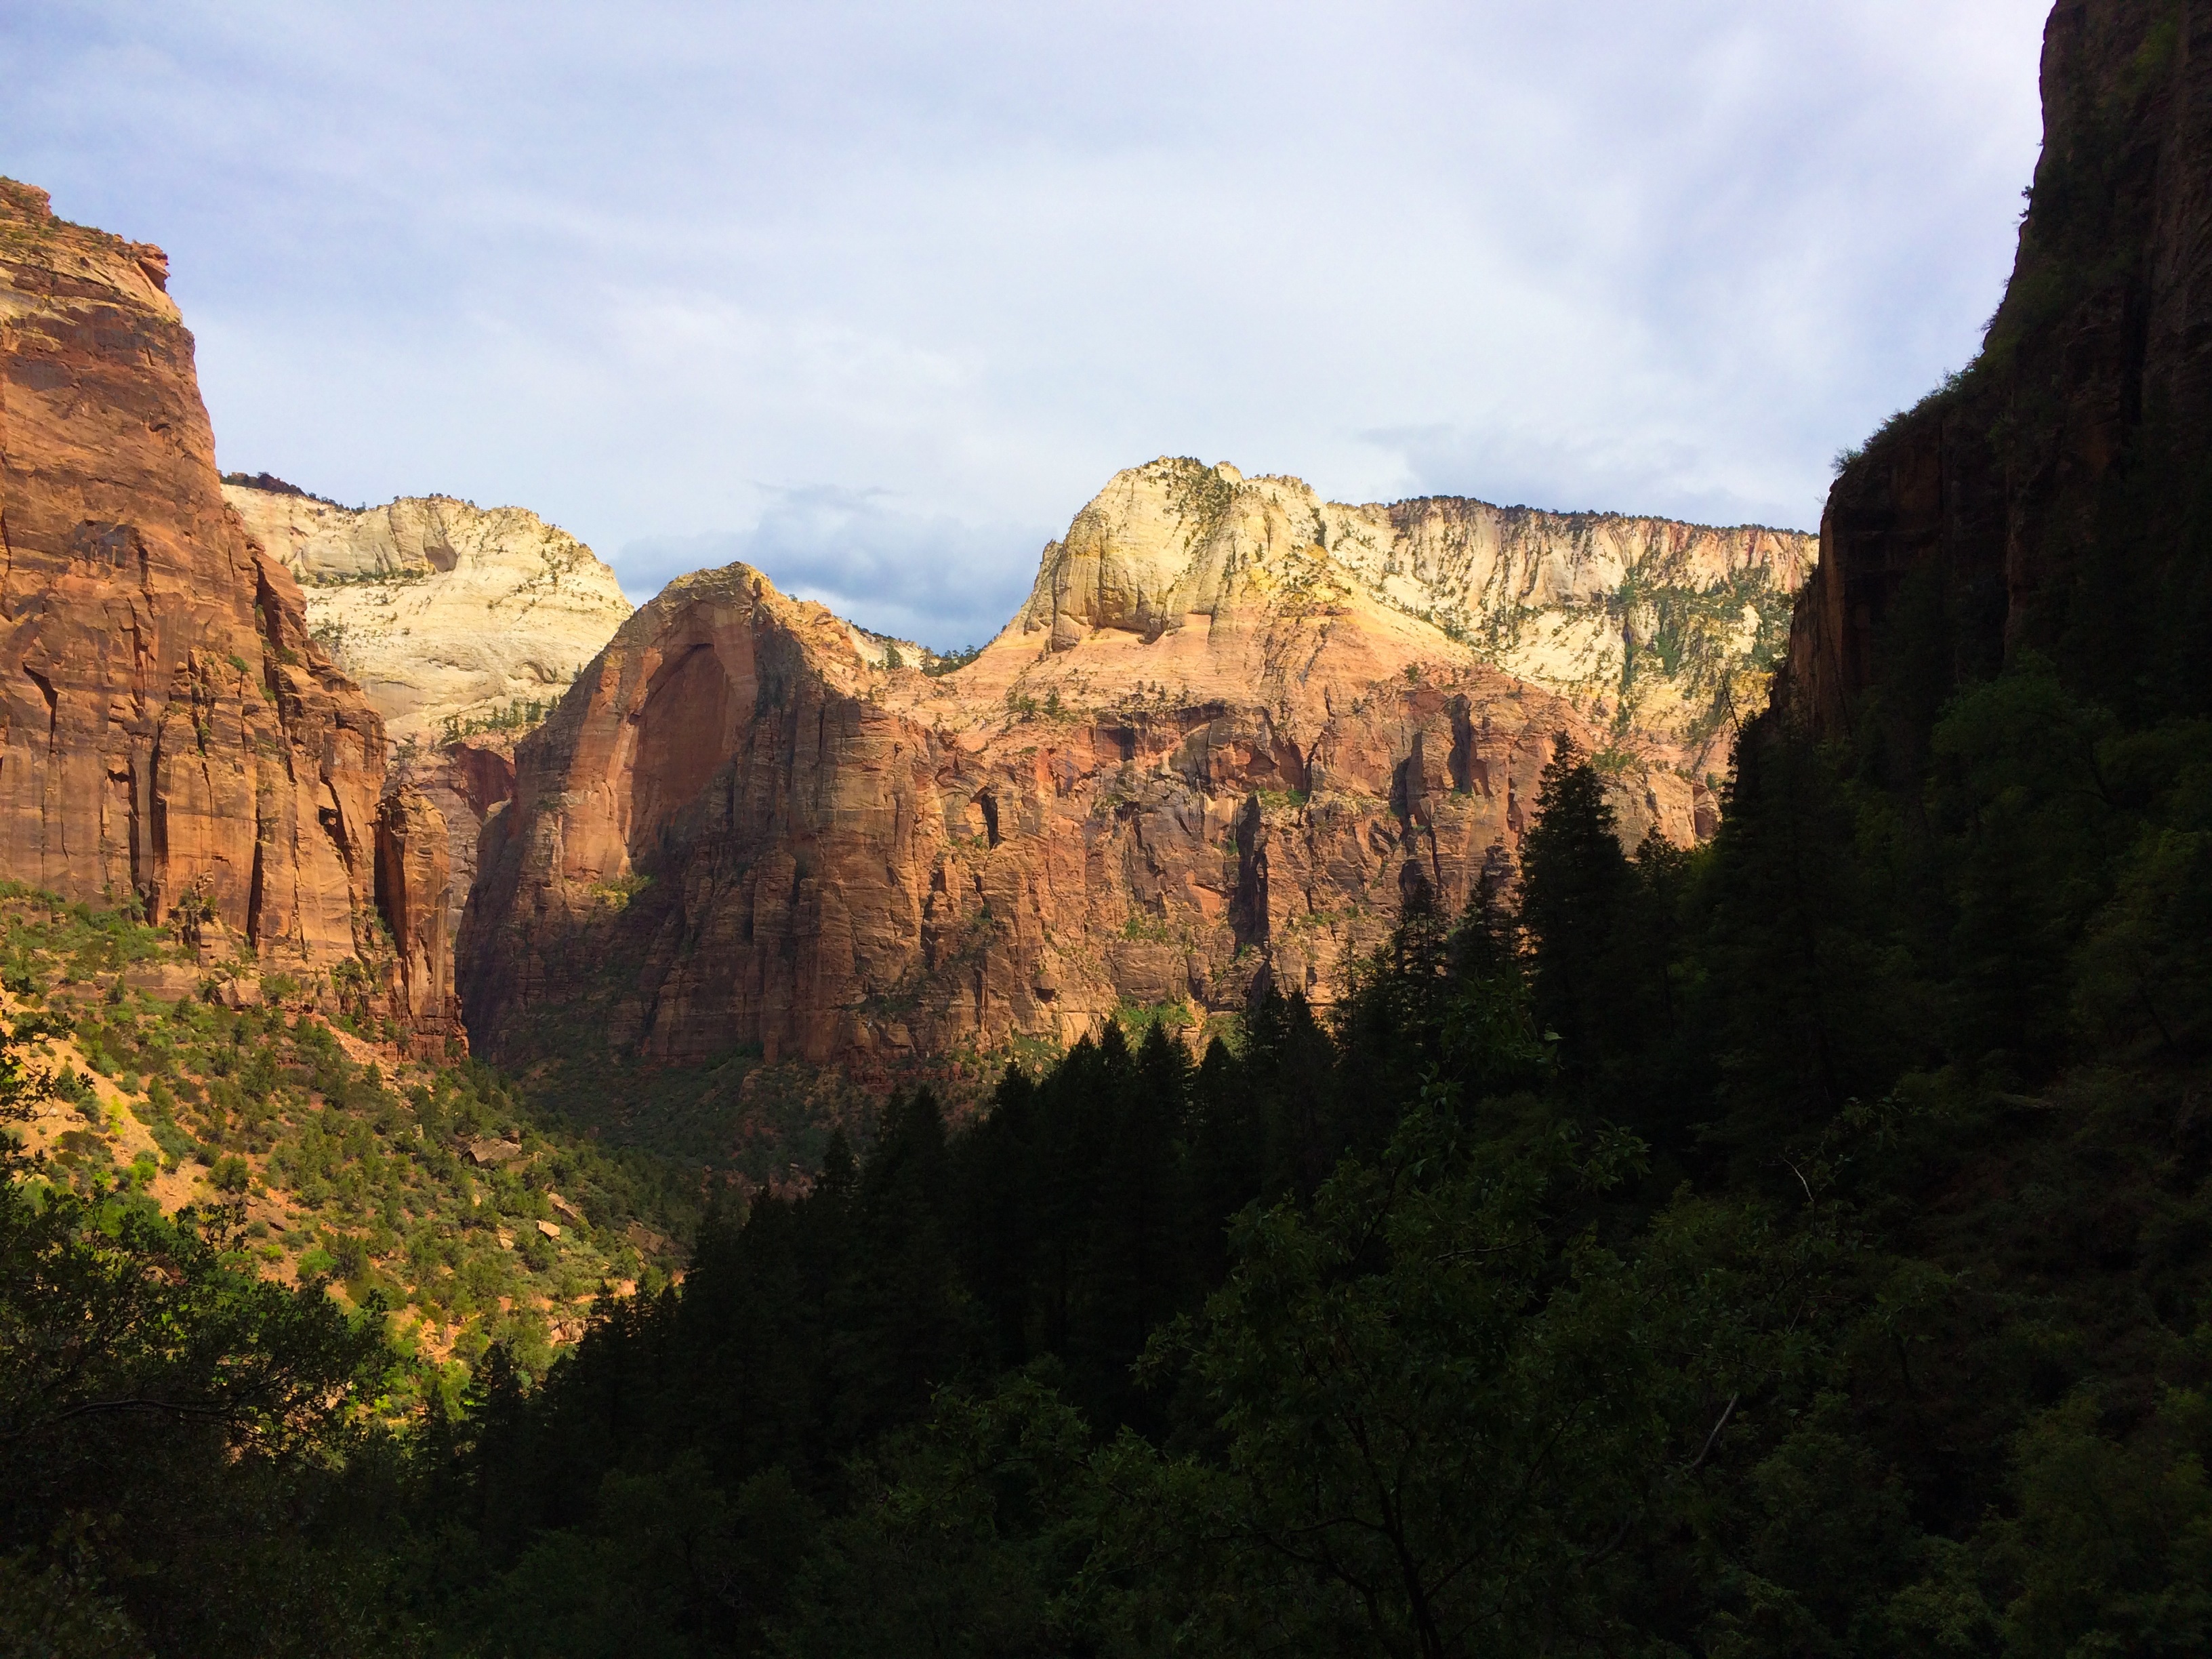
landscape, nature, rock, wilderness, mountain, valley, formation, cliff, park, canyon, terrain, national park, geology, badlands, wadi, landform, geographical feature, mountainous landforms